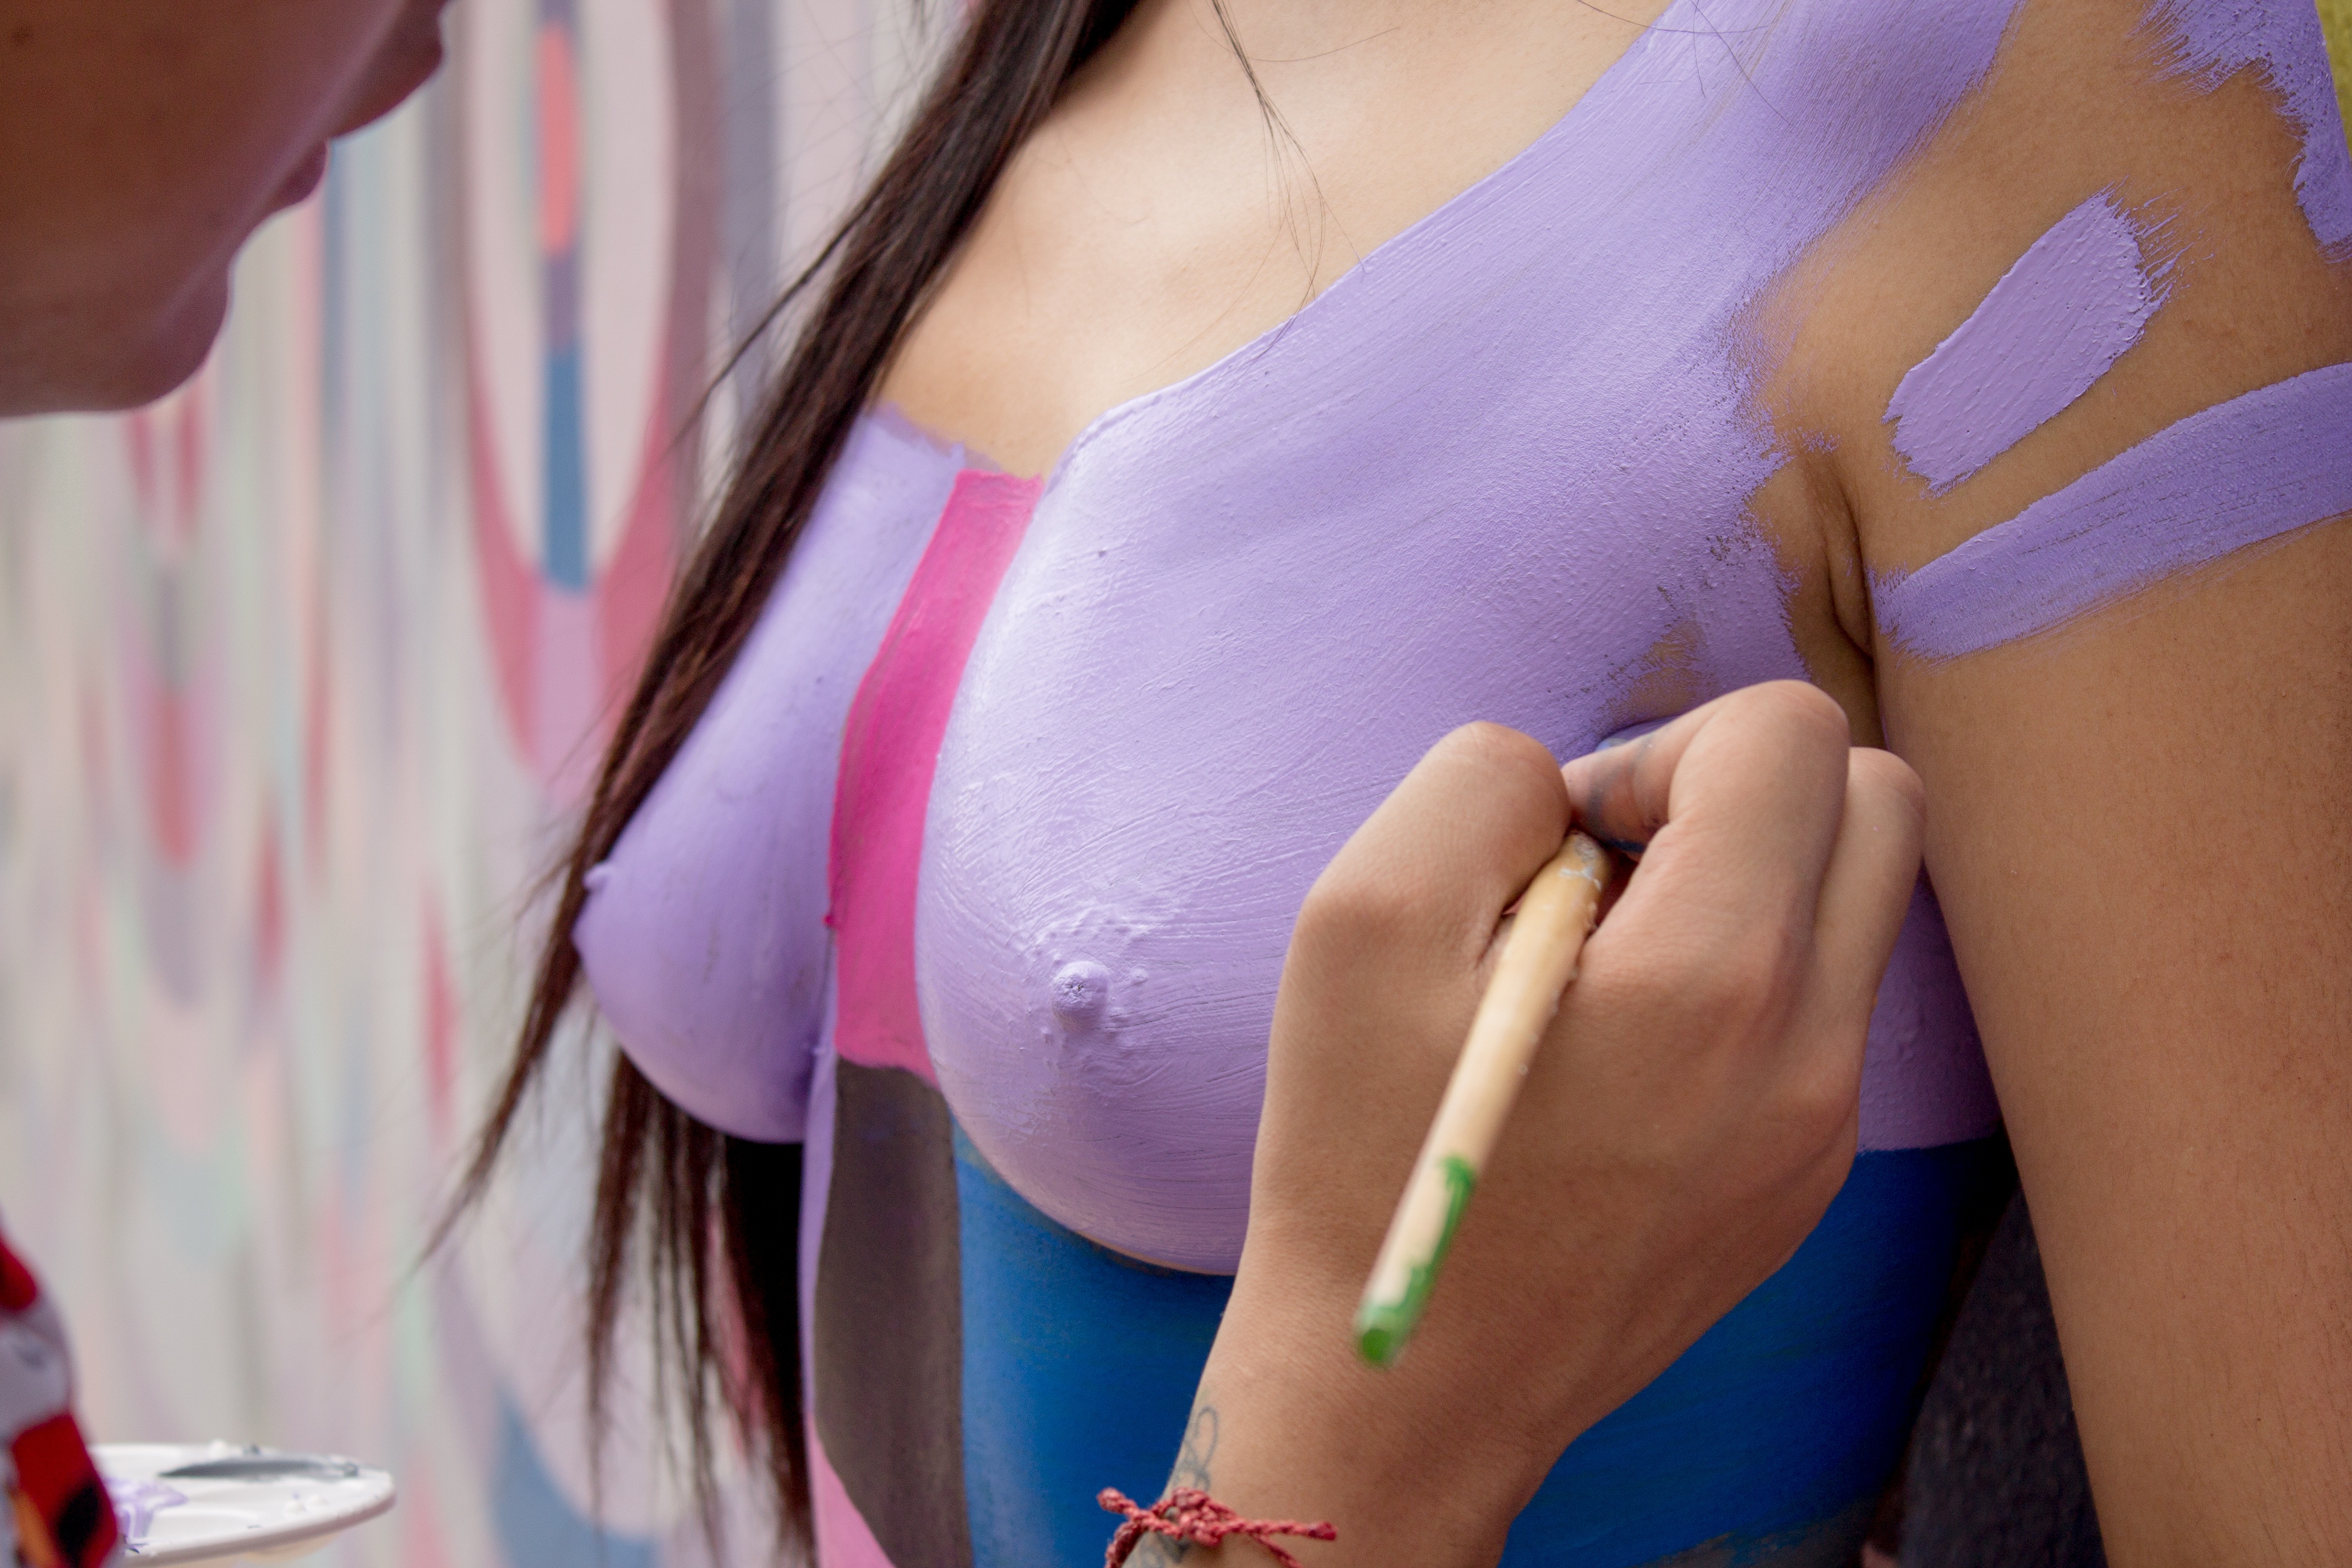
hand, light, girl, woman, wall, brush, leg, model, finger, color, artist, fashion, blue, clothing, lady, pink, circle, swimwear, close up, human body, art, women, thigh, skin, beauty, blond, body, body paint, abdomen, sense, body art, hector, ortiz, bodyart, undergarment